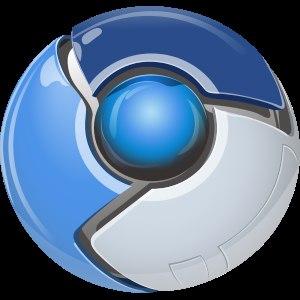
Chromium OS est un système d'exploitation libre élaboré à partir de GNU/Linux. Sa particularité est de proposer des applications reposant exclusivement sur les standards du web.